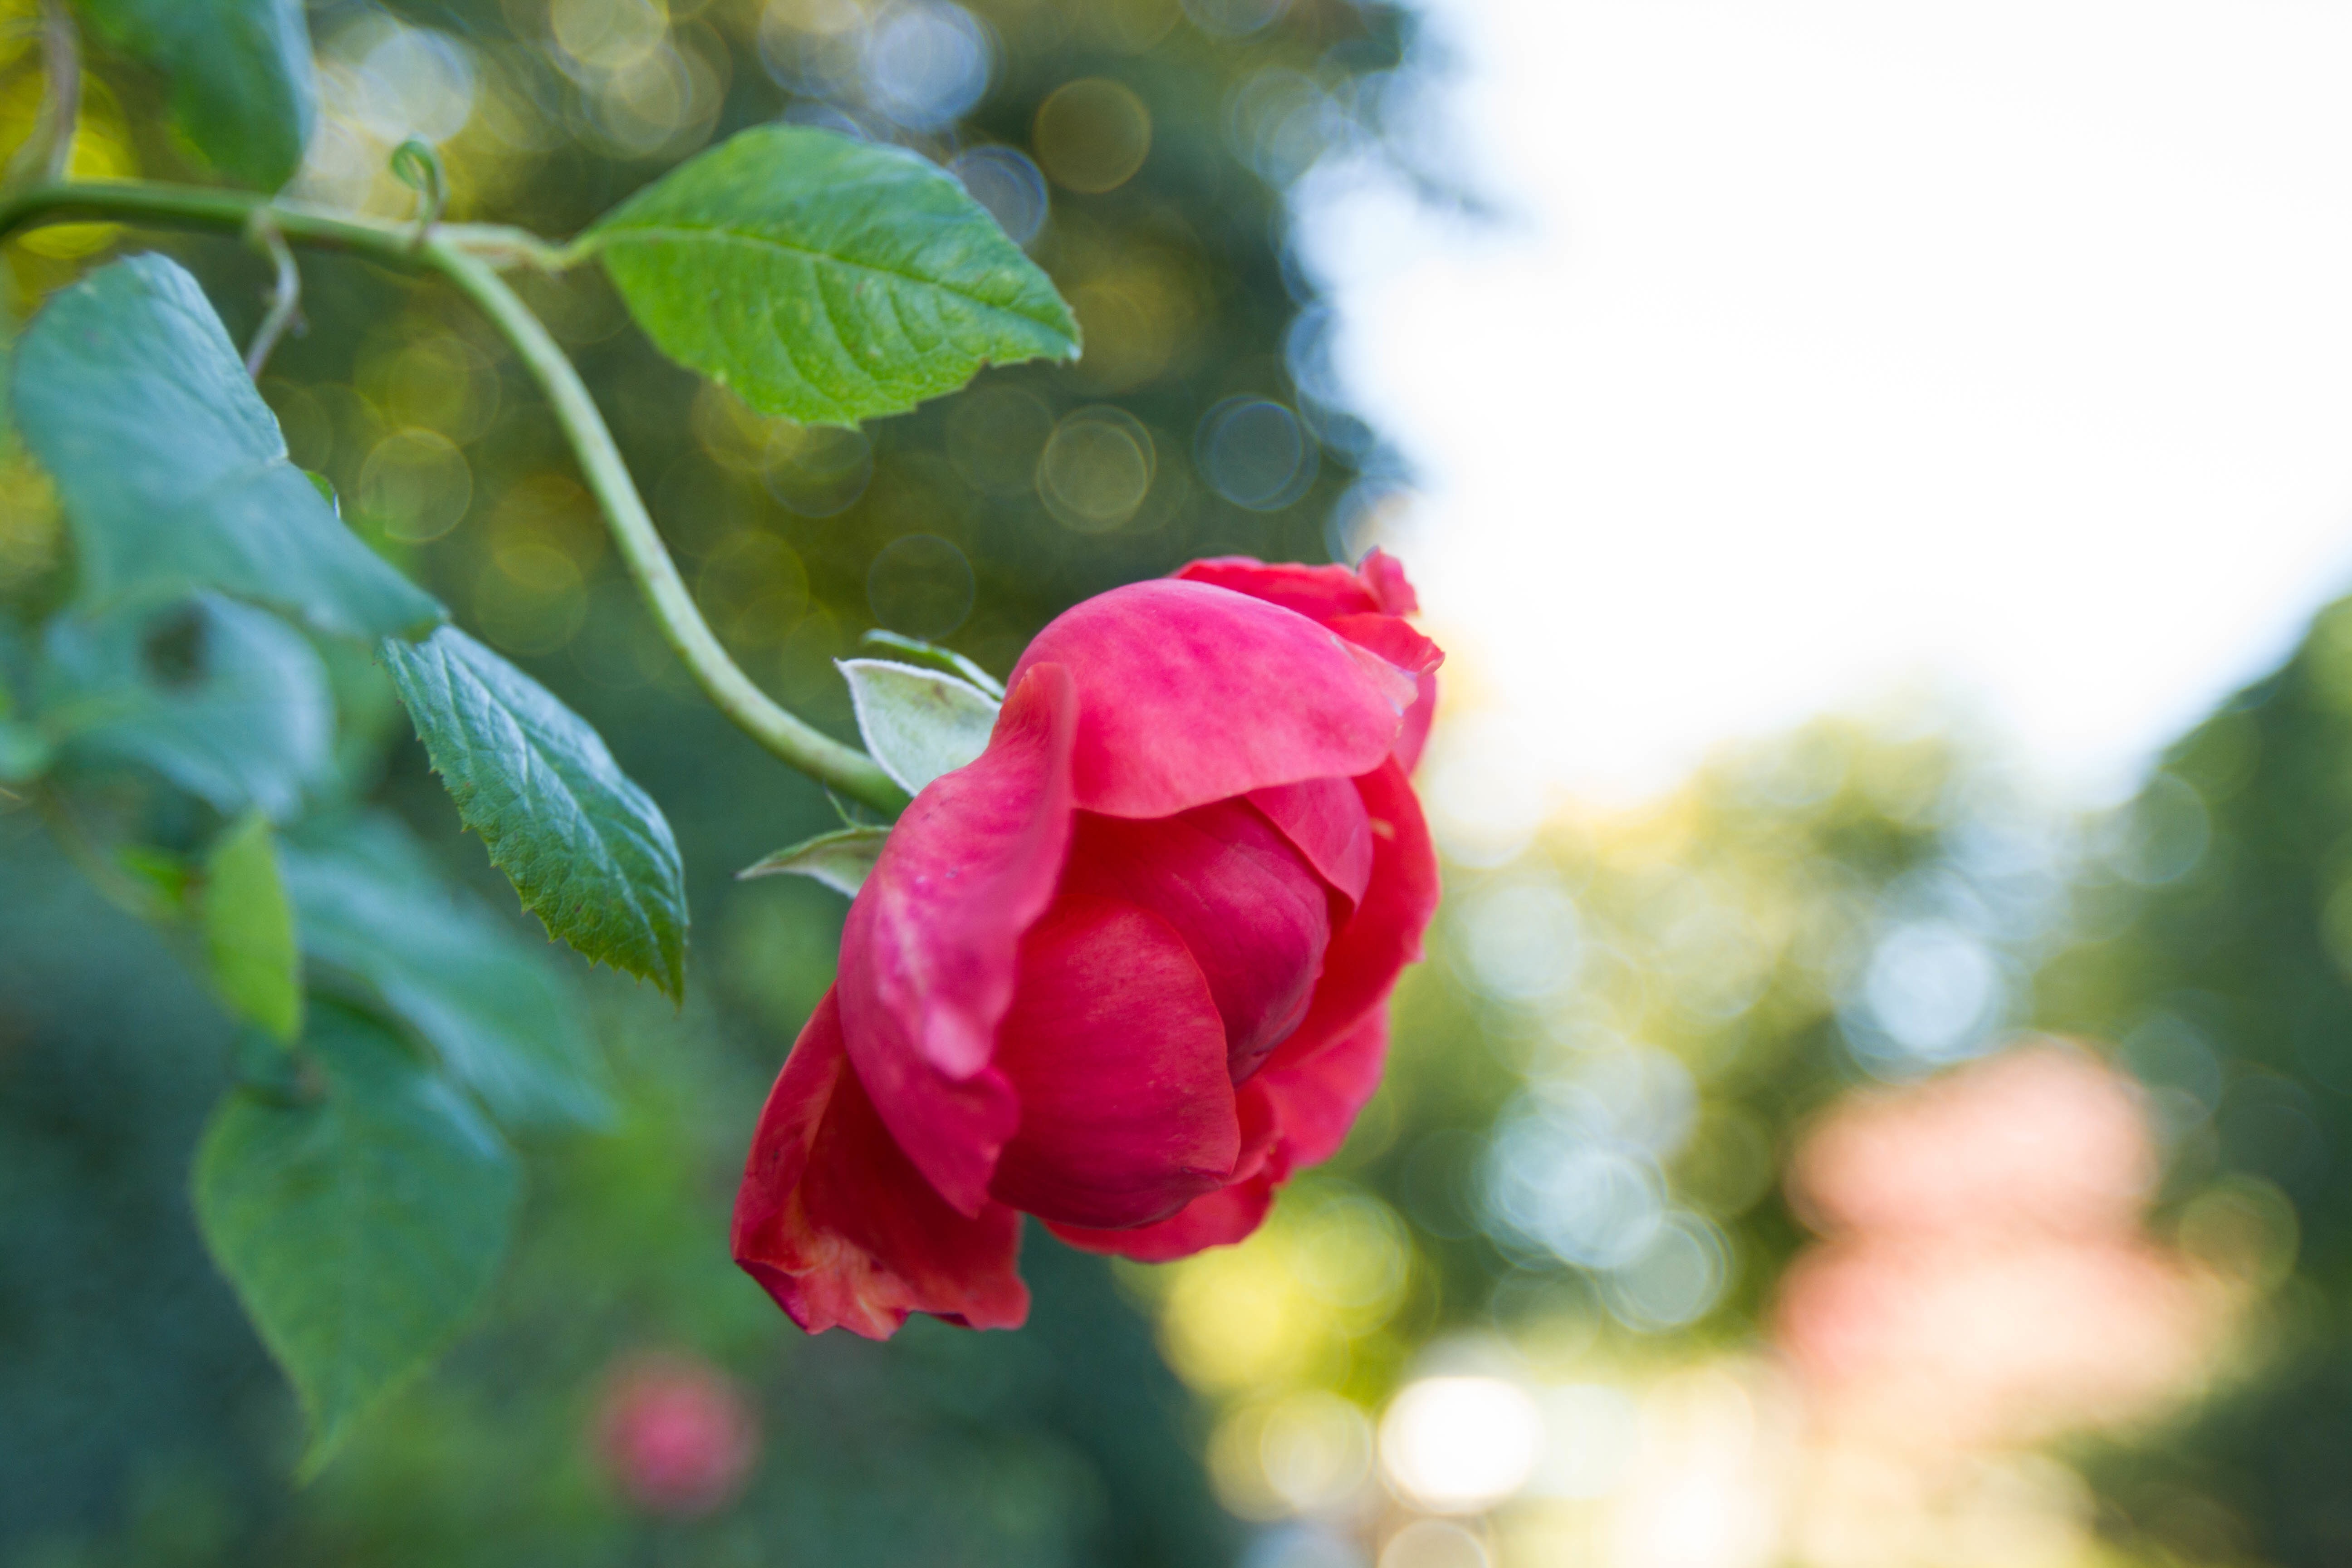
blossom, plant, leaf, flower, petal, rose, green, red, botany, flora, bud, macro photography, flowering plant, garden roses, rose family, plant stem, land plant